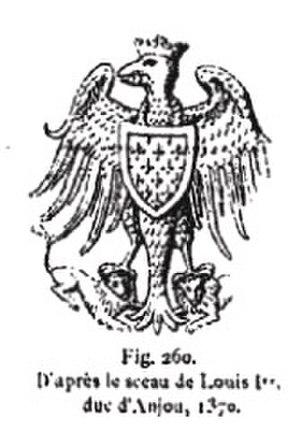
Louis I, duc d Anjou - 1370